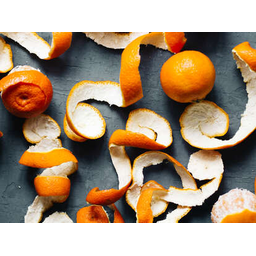
Label: generalcompost